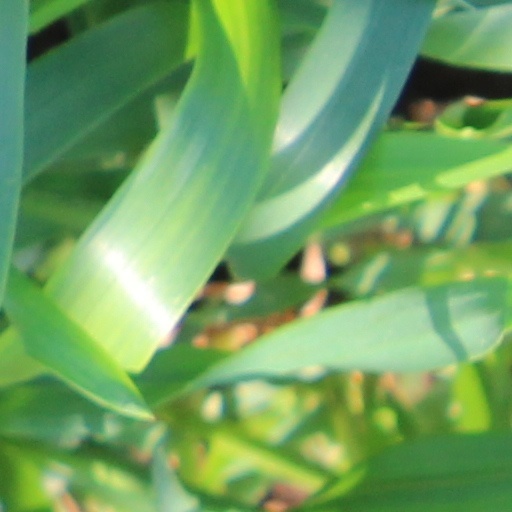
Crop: wheat